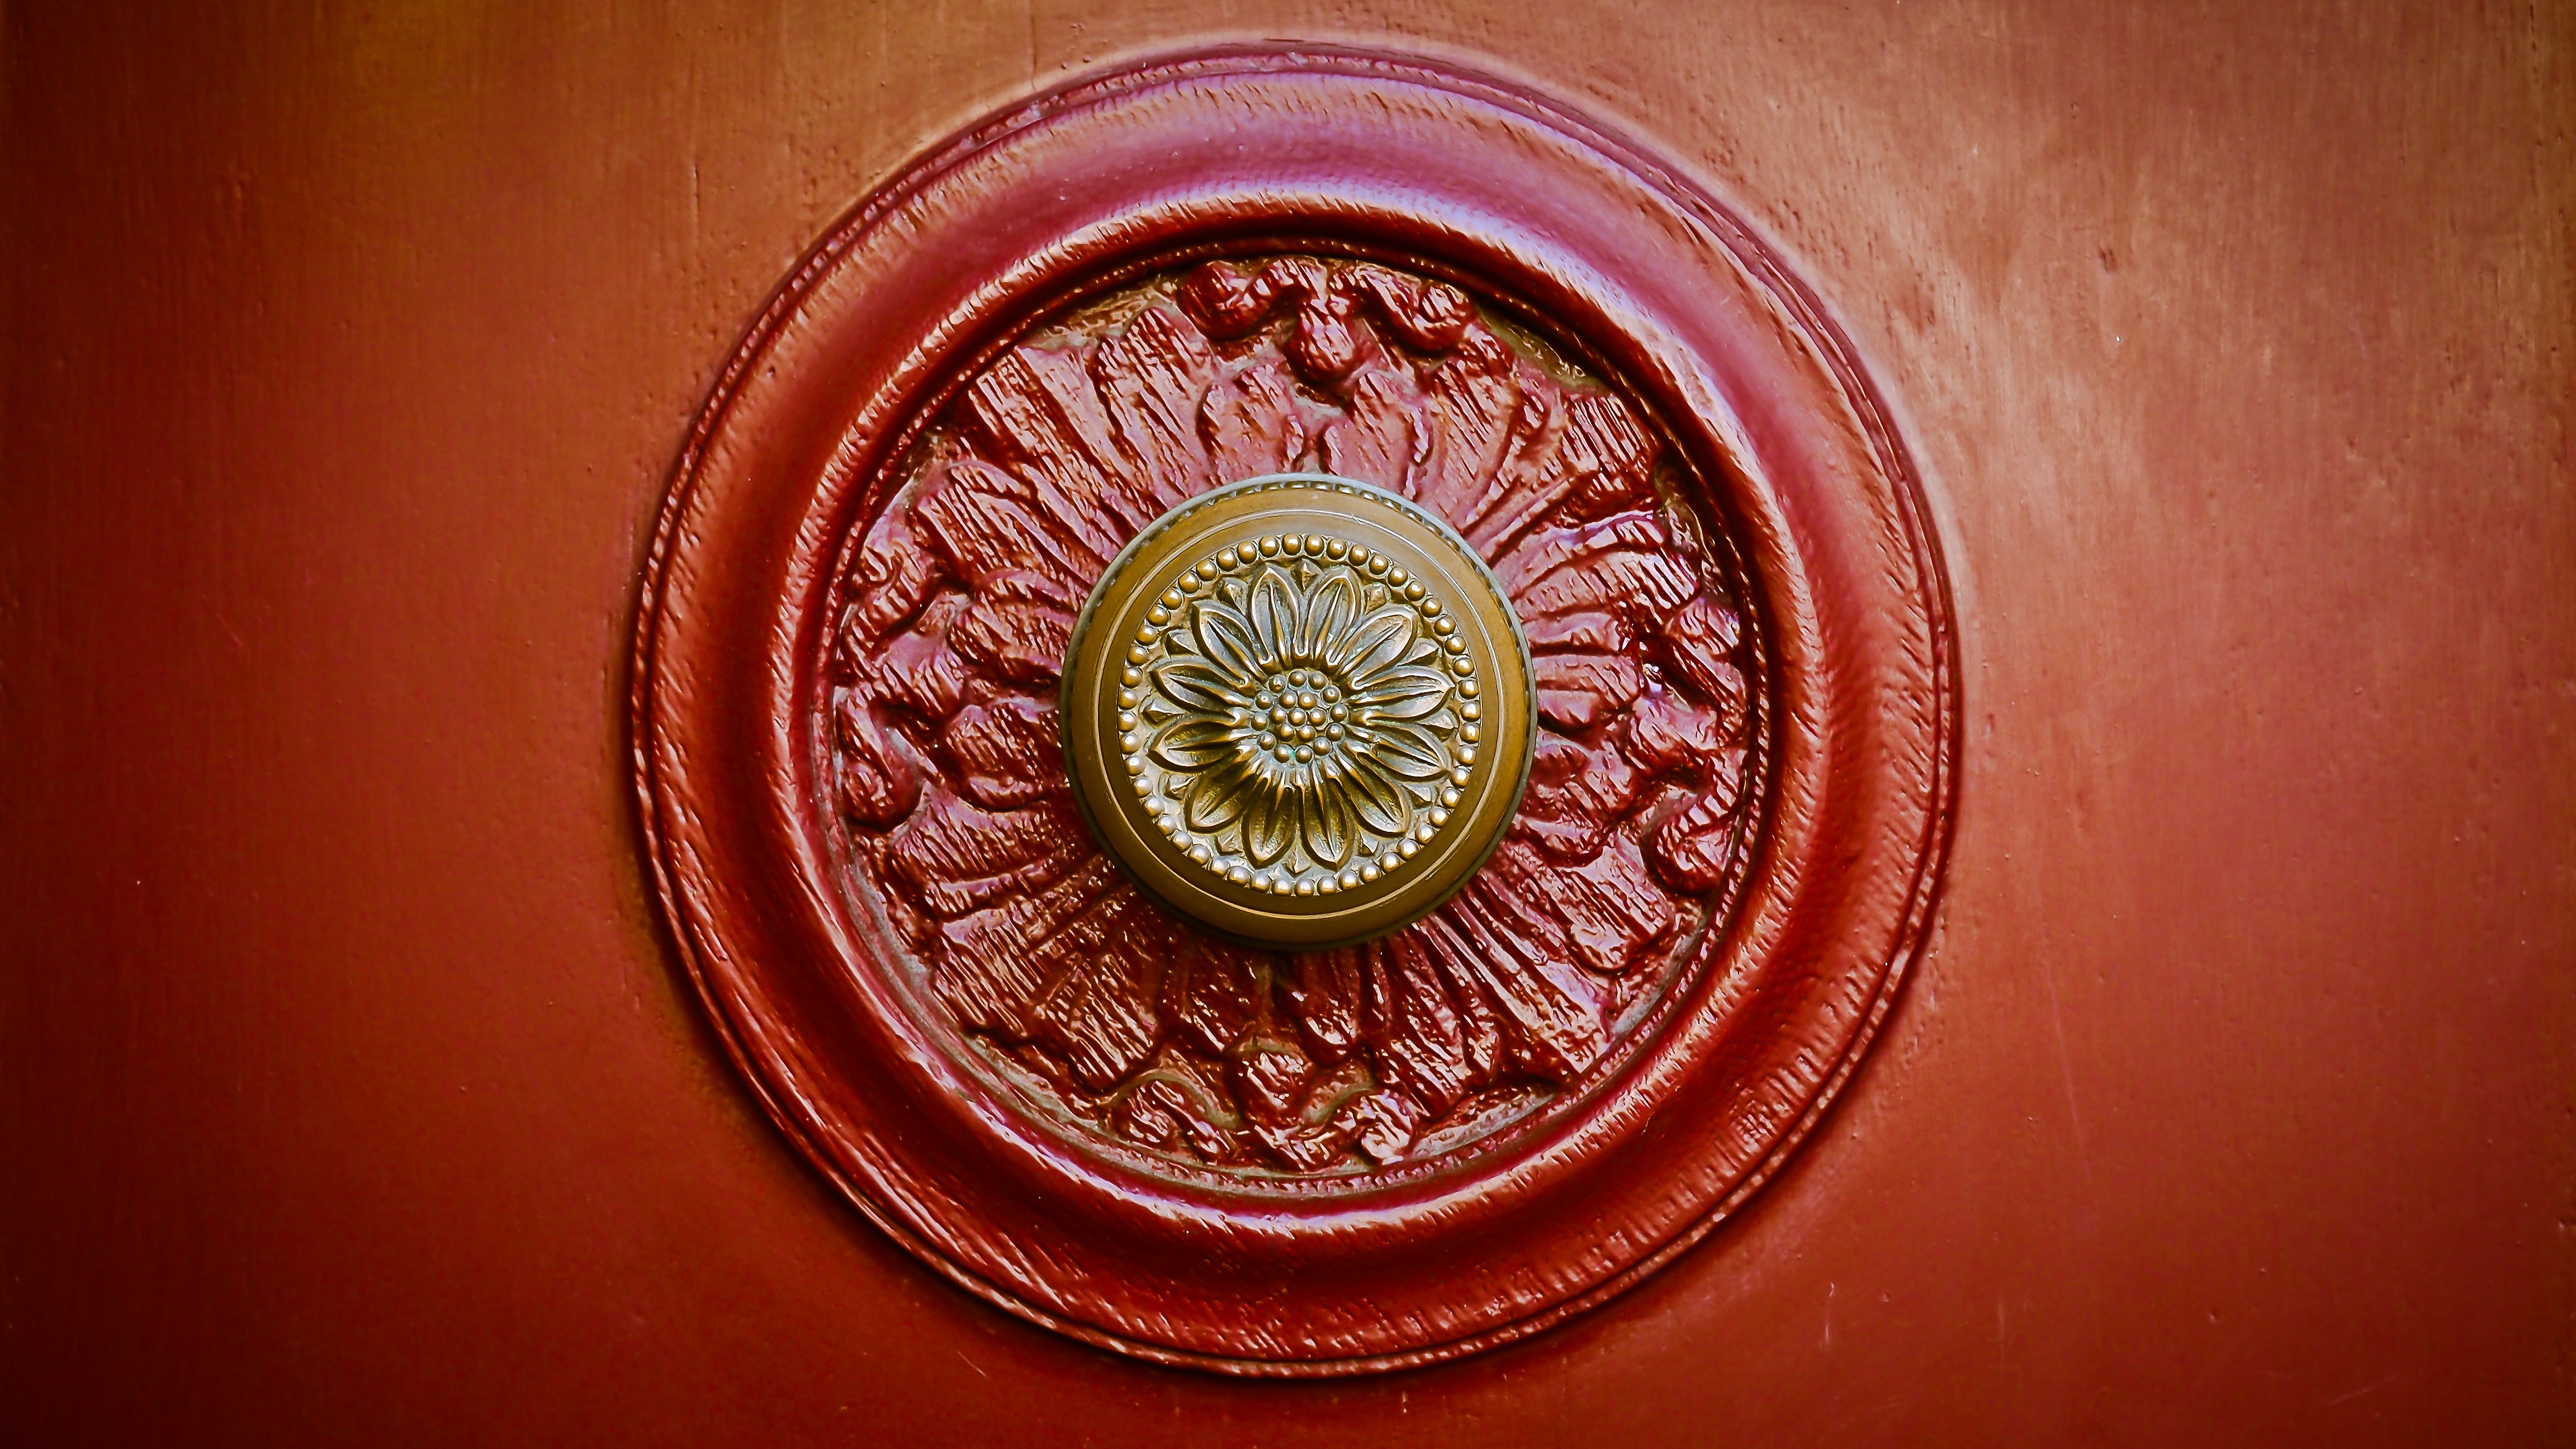
wood, old, red, metal, money, close, door, circle, handle, ornament, close up, front door, decorative, input, fitting, door handle, door knob, macro photography